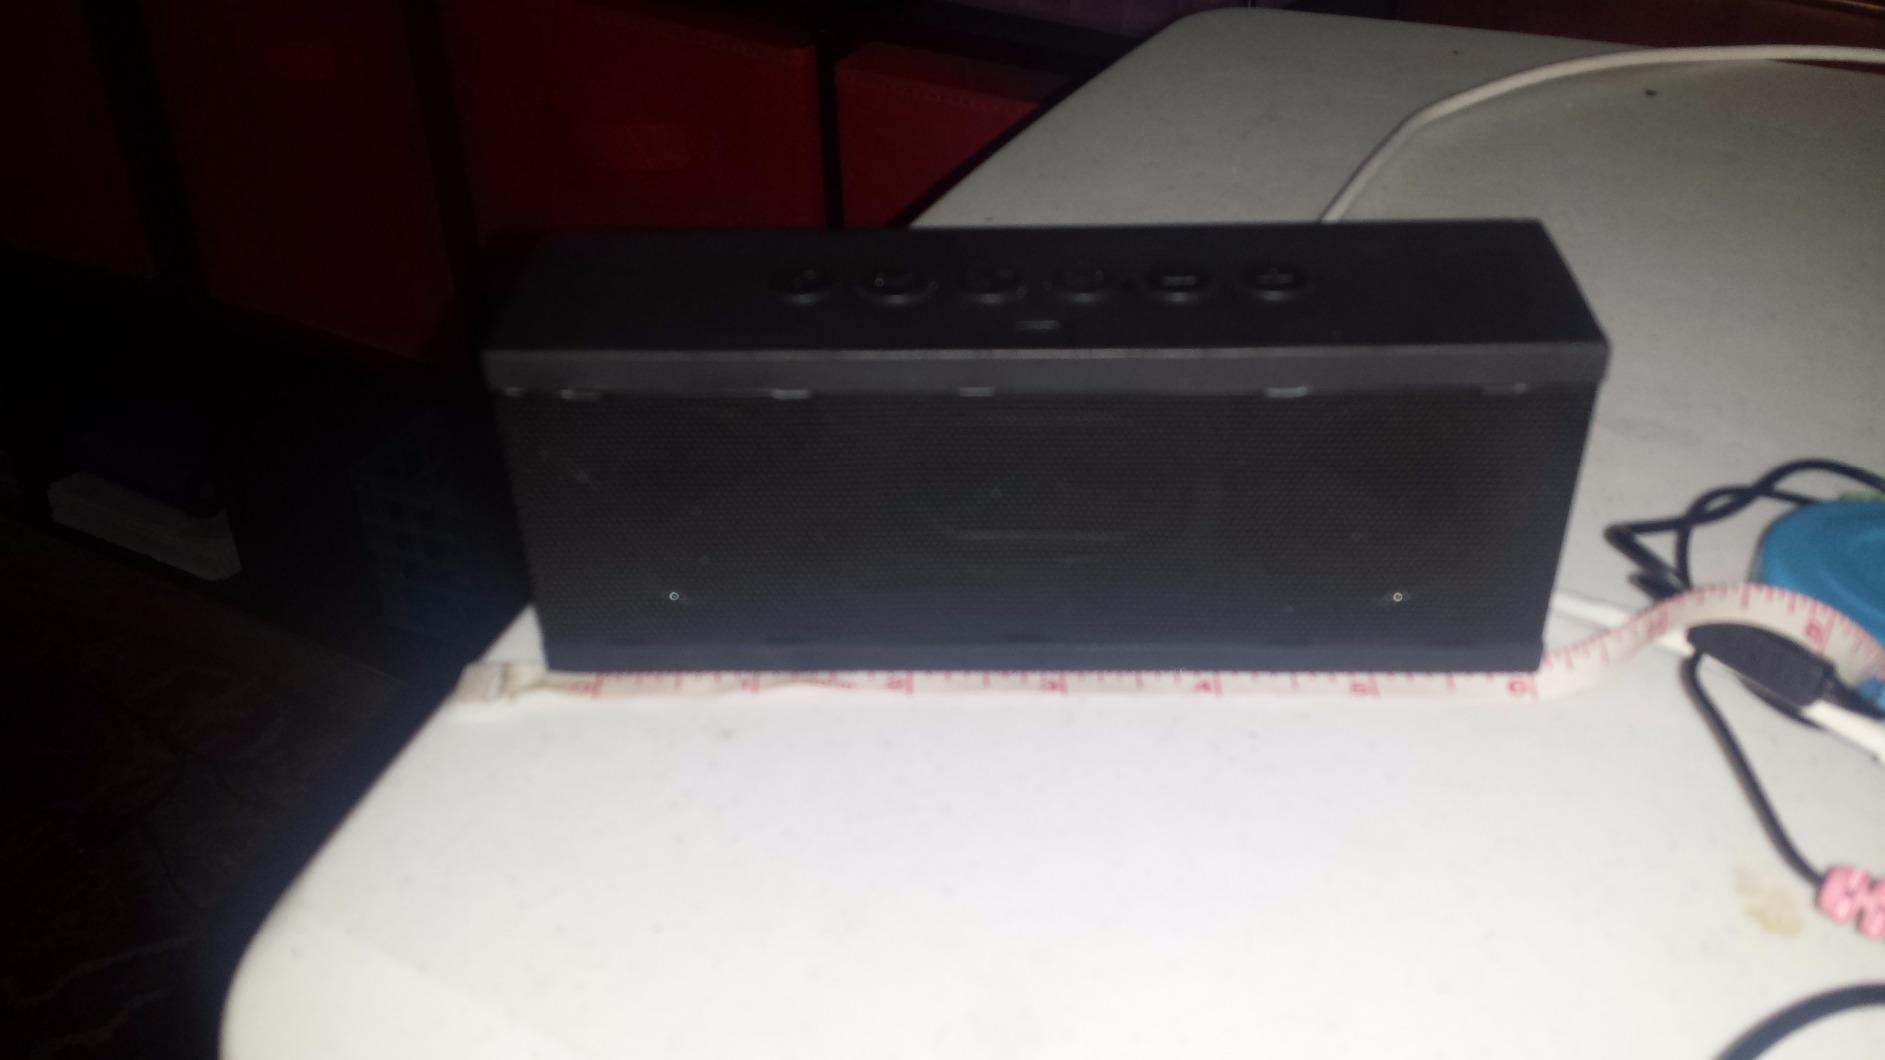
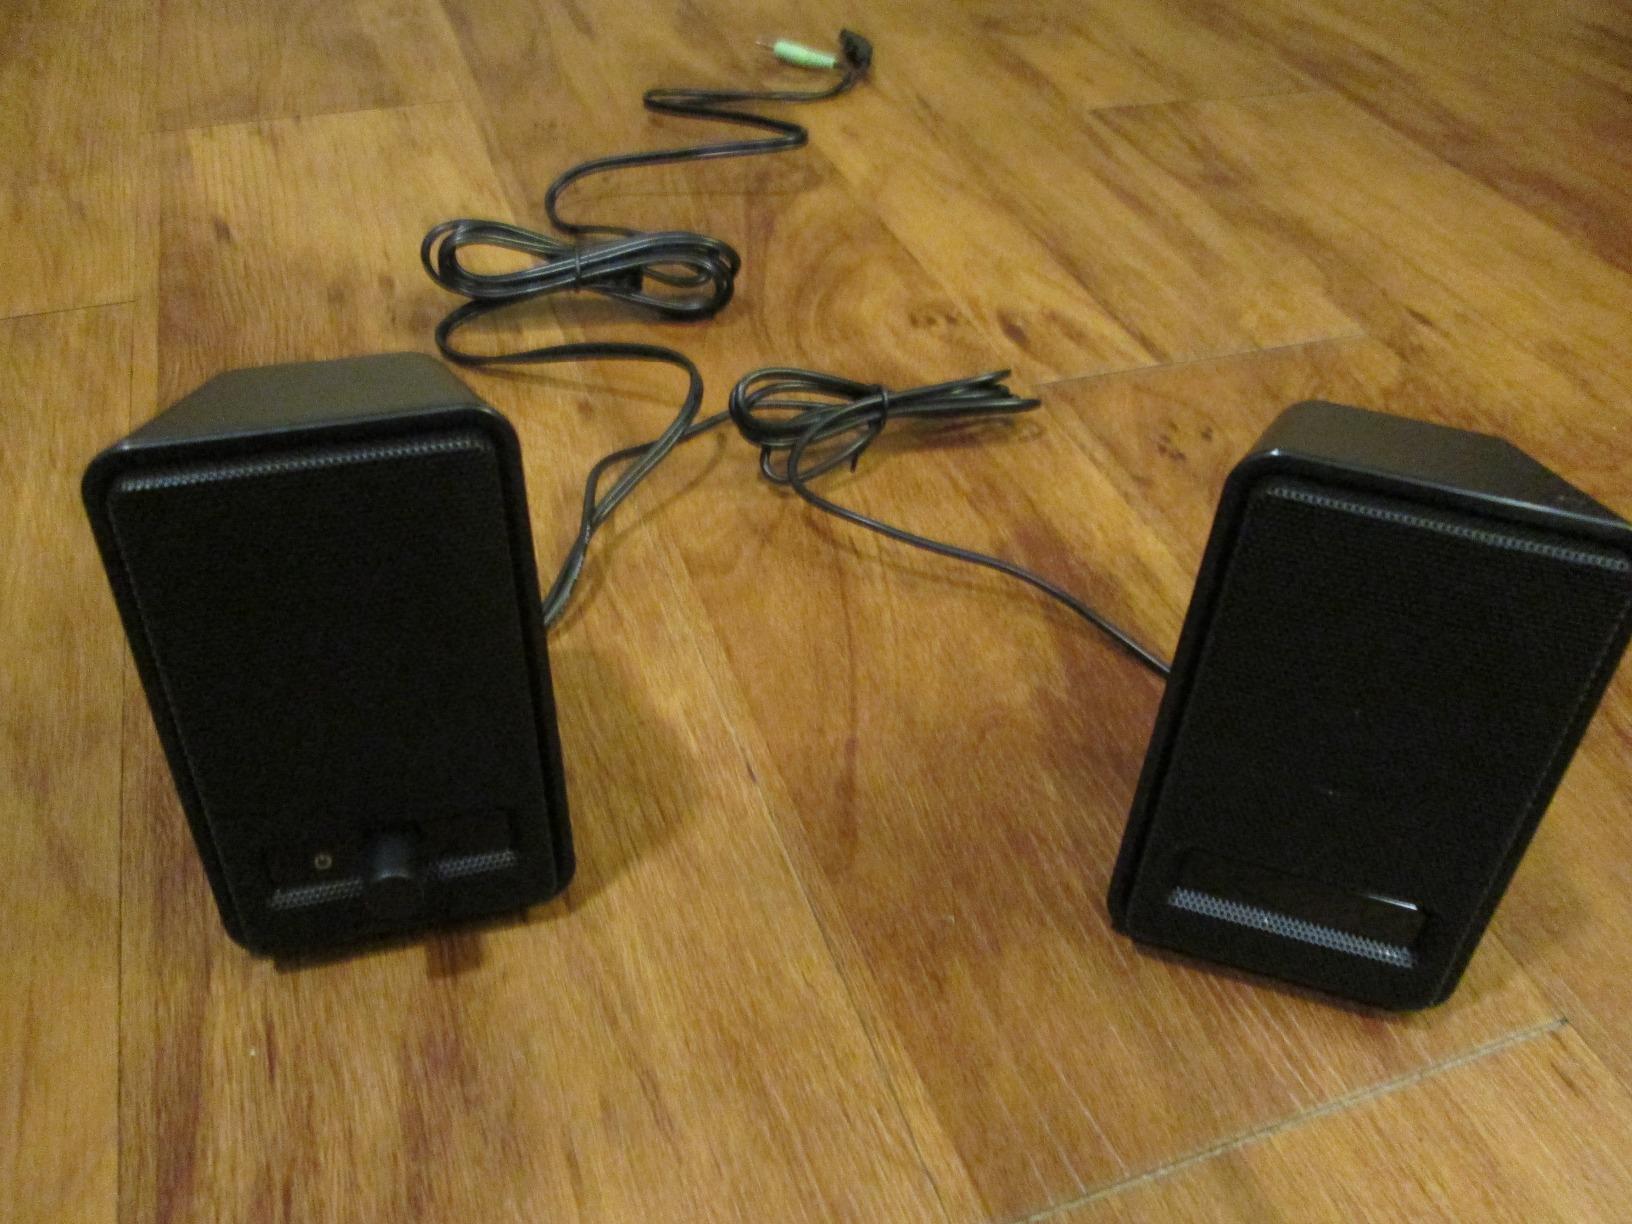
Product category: speaker
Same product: no